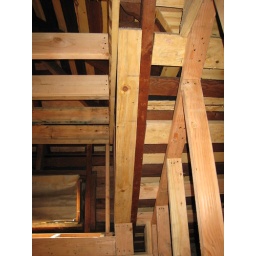
framing of corner of foyer, borders dormer window and wall over the sunroom